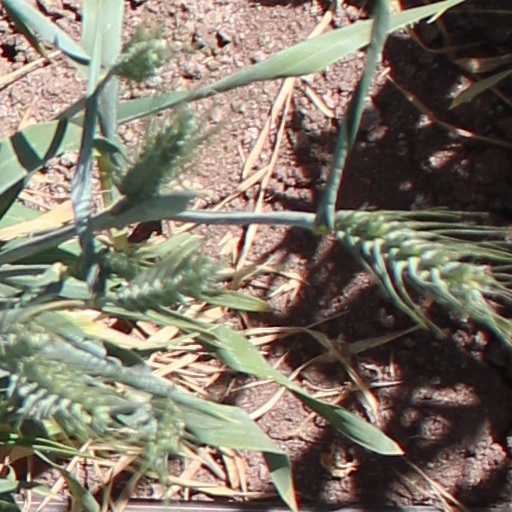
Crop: wheat